Discrimination

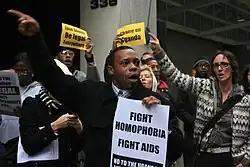
Protests in New York City against Uganda's Anti-Homosexuality Bill

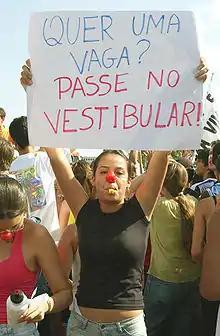
Students protesting against racial quotas in Brazil: ""Quer uma vaga? Passe no vestibular!"" ("Do you want a spot? Pass the entrance exam!")

One's sexual orientation is a "predilection for homosexuality, heterosexuality, or bisexuality". Like most minority groups, homosexuals and bisexuals are vulnerable to prejudice and discrimination from the majority group. They may experience hatred from others because of their sexuality; a term for such hatred based upon one's sexual orientation is often called homophobia. Many continue to hold negative feelings towards those with non-heterosexual orientations and will discriminate against people who have them or are thought to have them. People of other uncommon sexual orientations also experience discrimination. One study found its sample of heterosexuals to be more prejudiced against asexual people than against homosexual or bisexual people.